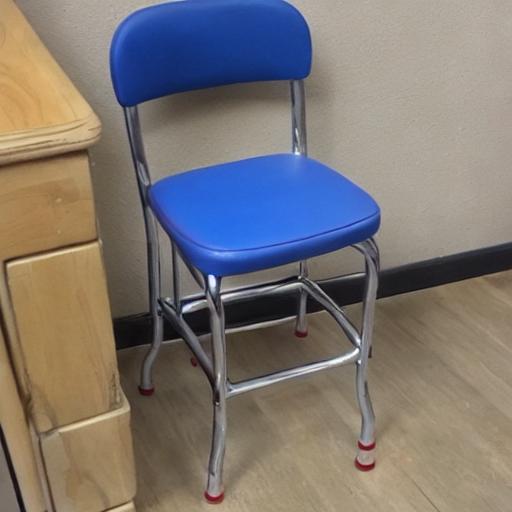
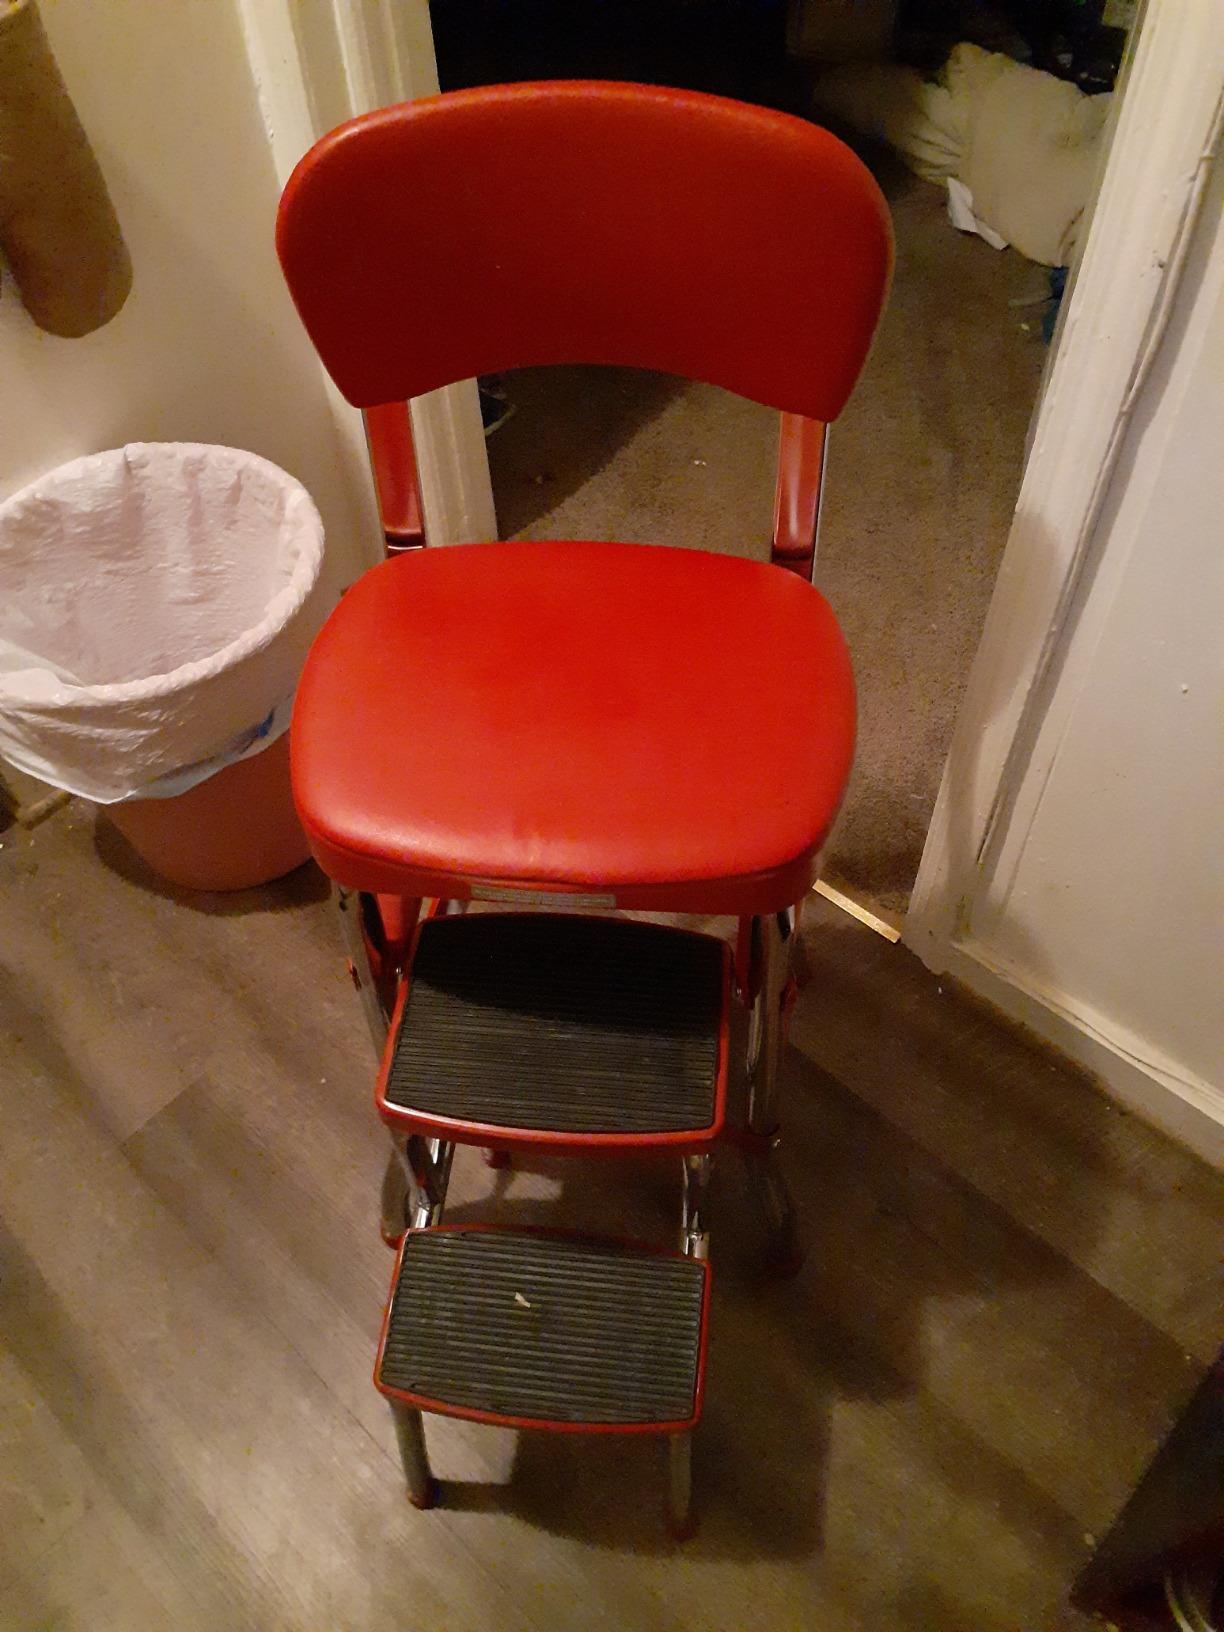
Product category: items_chair
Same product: no